Jorge Luis Clavelo

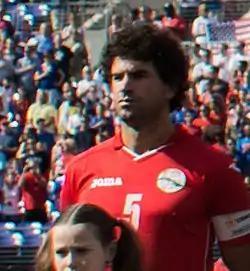
Clavelo with Cuba in 2015

Jorge Luis Clavelo Tejeda (born 8 August 1982) is a Cuban footballer who plays as a defender for Bauger FC in the Liga Dominicana de Fútbol.